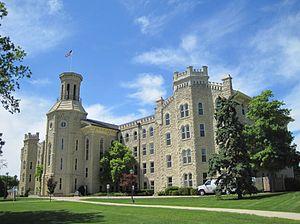
Une université d'arts libéraux est une université qui offre principalement des cours de premier cycle menant à la licence dans les domaines des arts libéraux et des sciences.
Wheaton College est une université d'arts libéraux chrétienne évangélique privée. Elle se trouve à Wheaton, une banlieue située 25 miles à l'ouest de Chicago.